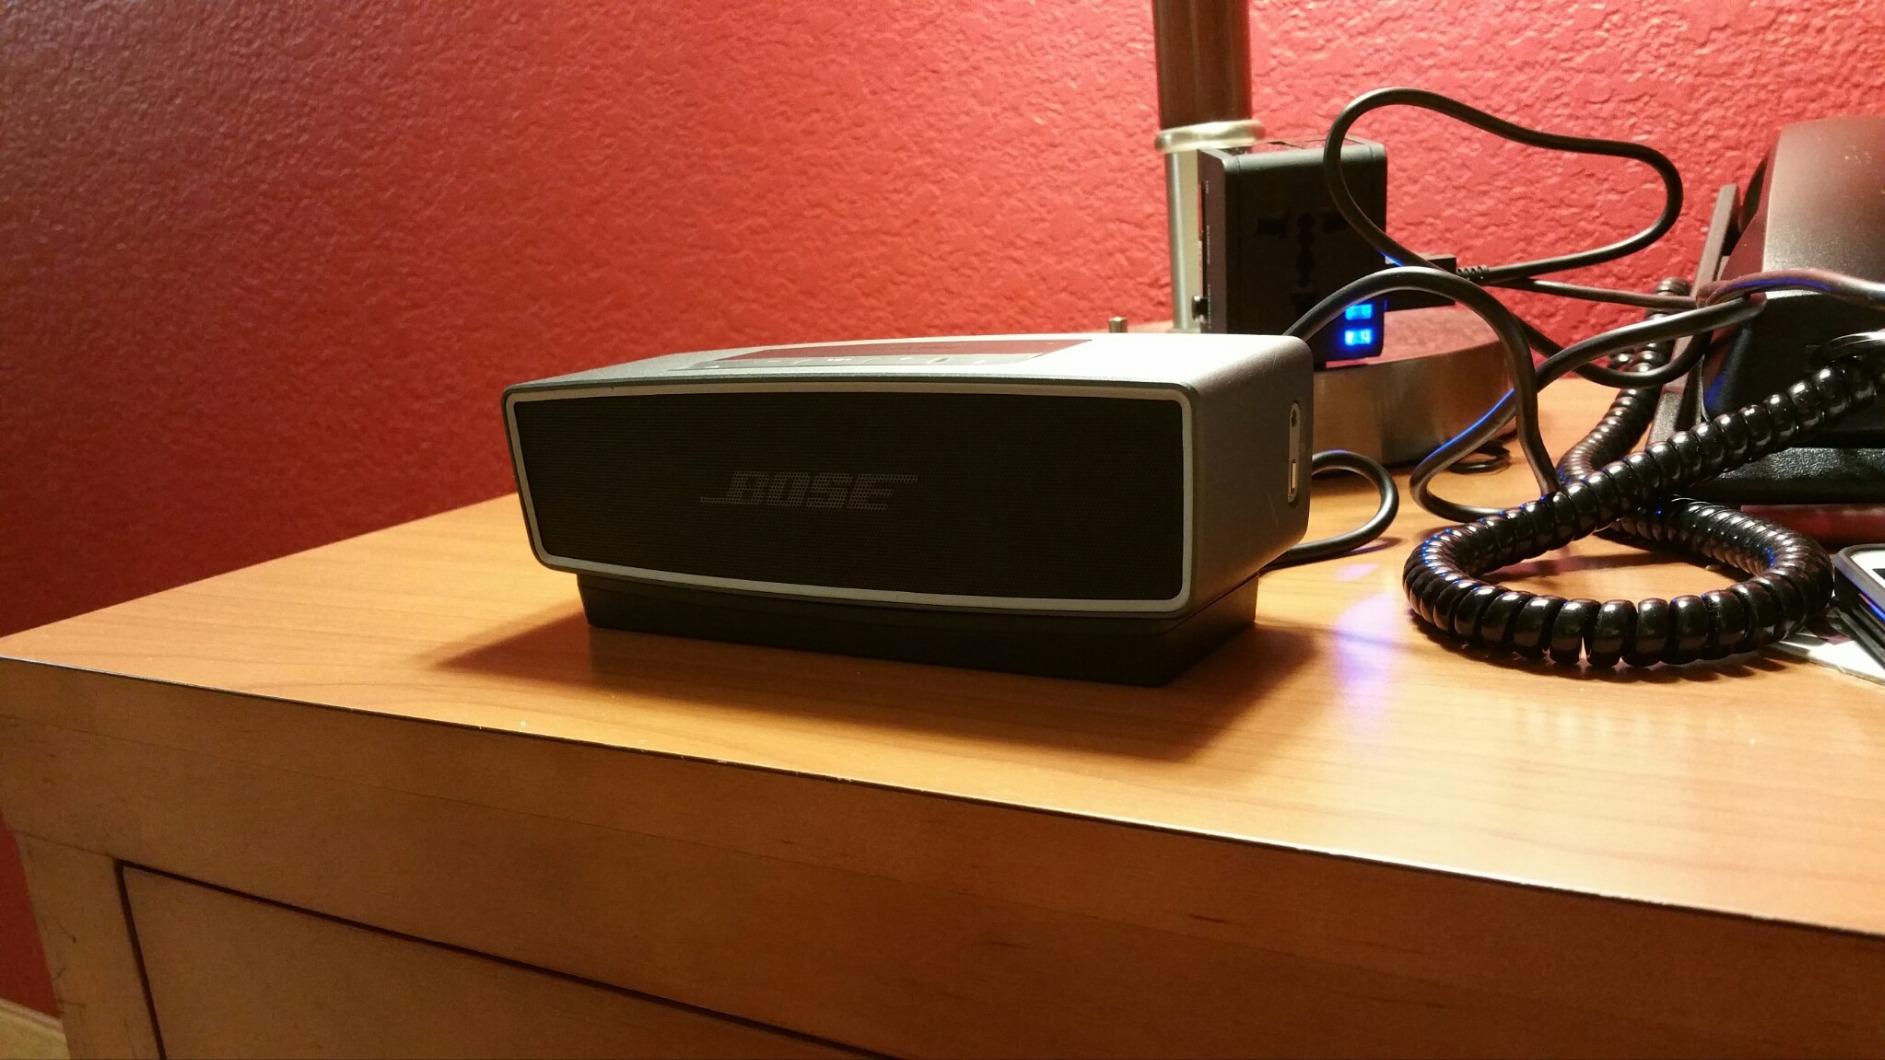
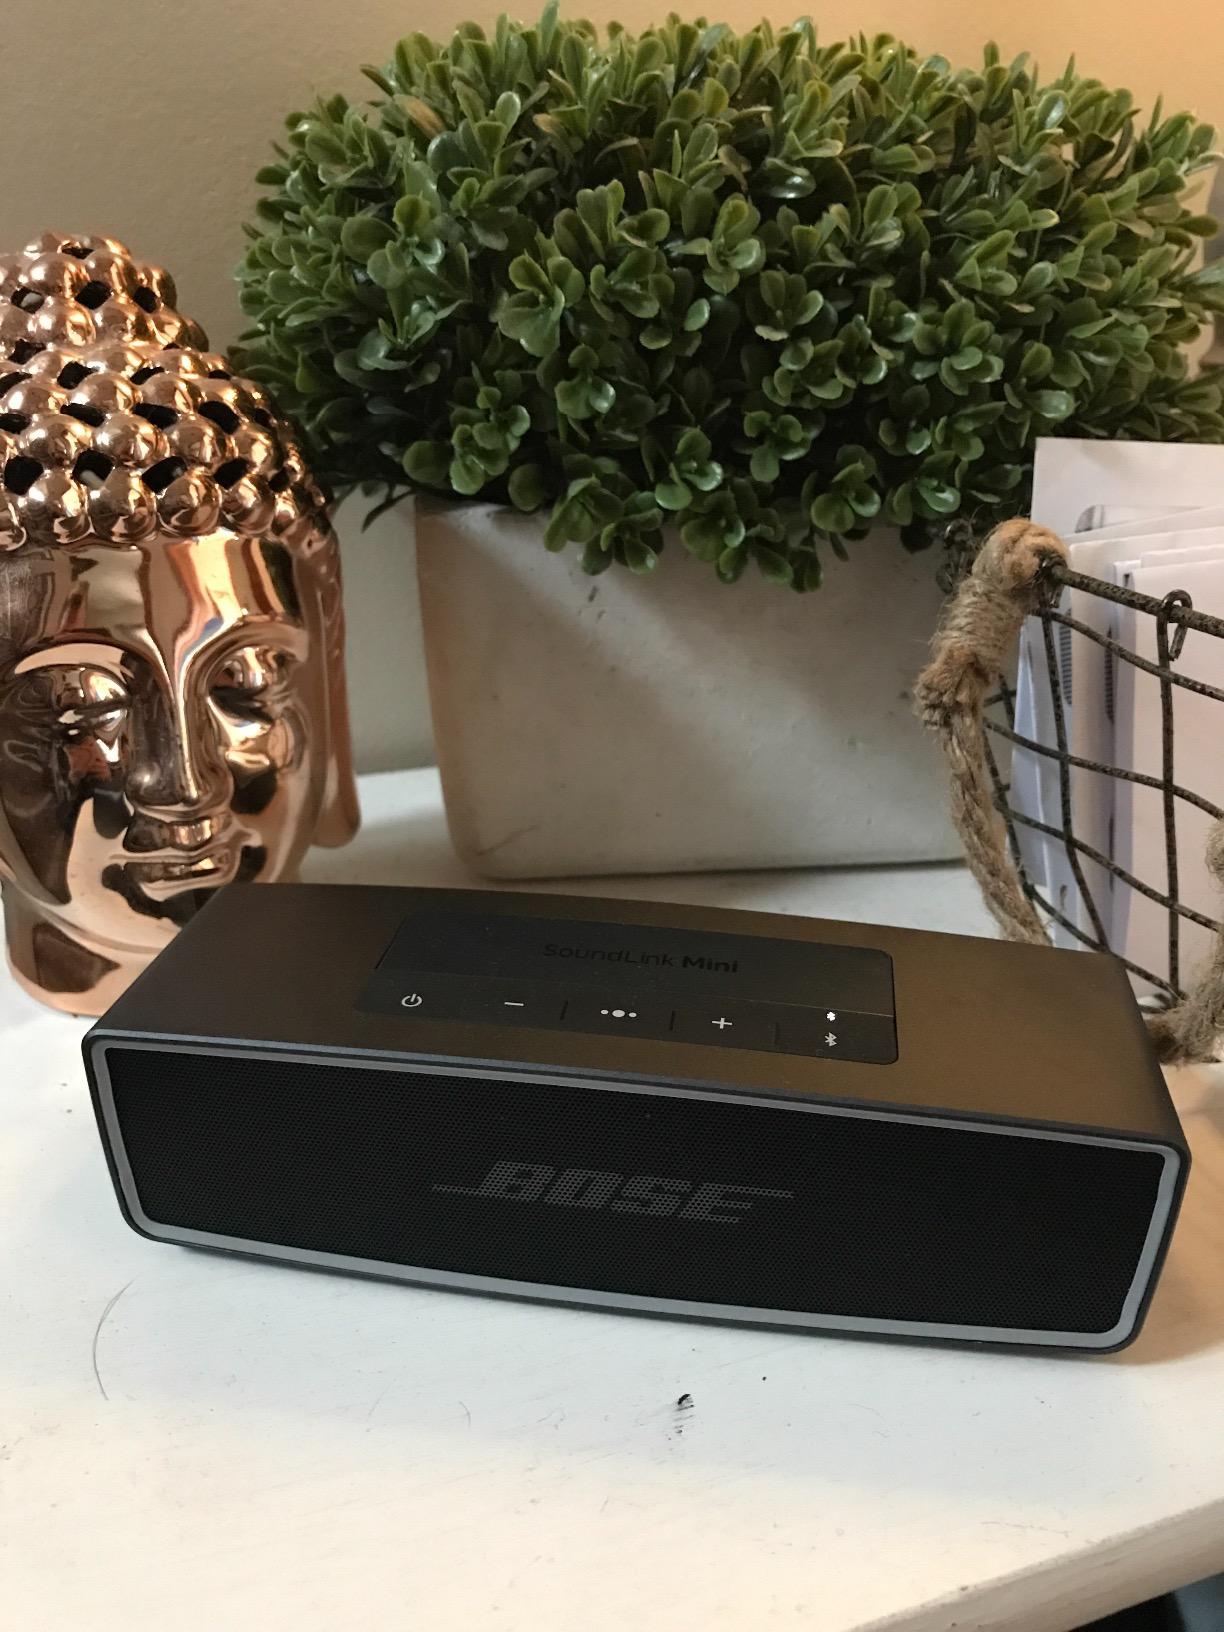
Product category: speaker
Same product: yes